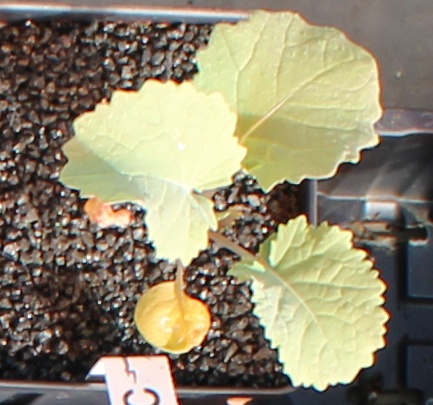
Label: Canola